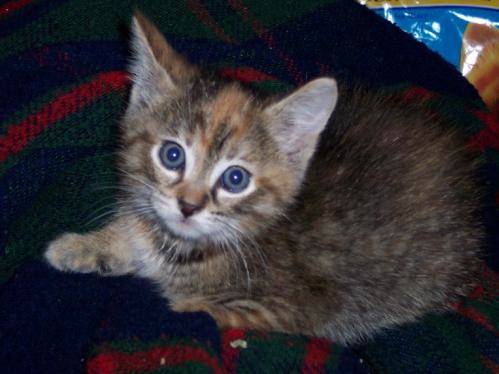
Label: cat